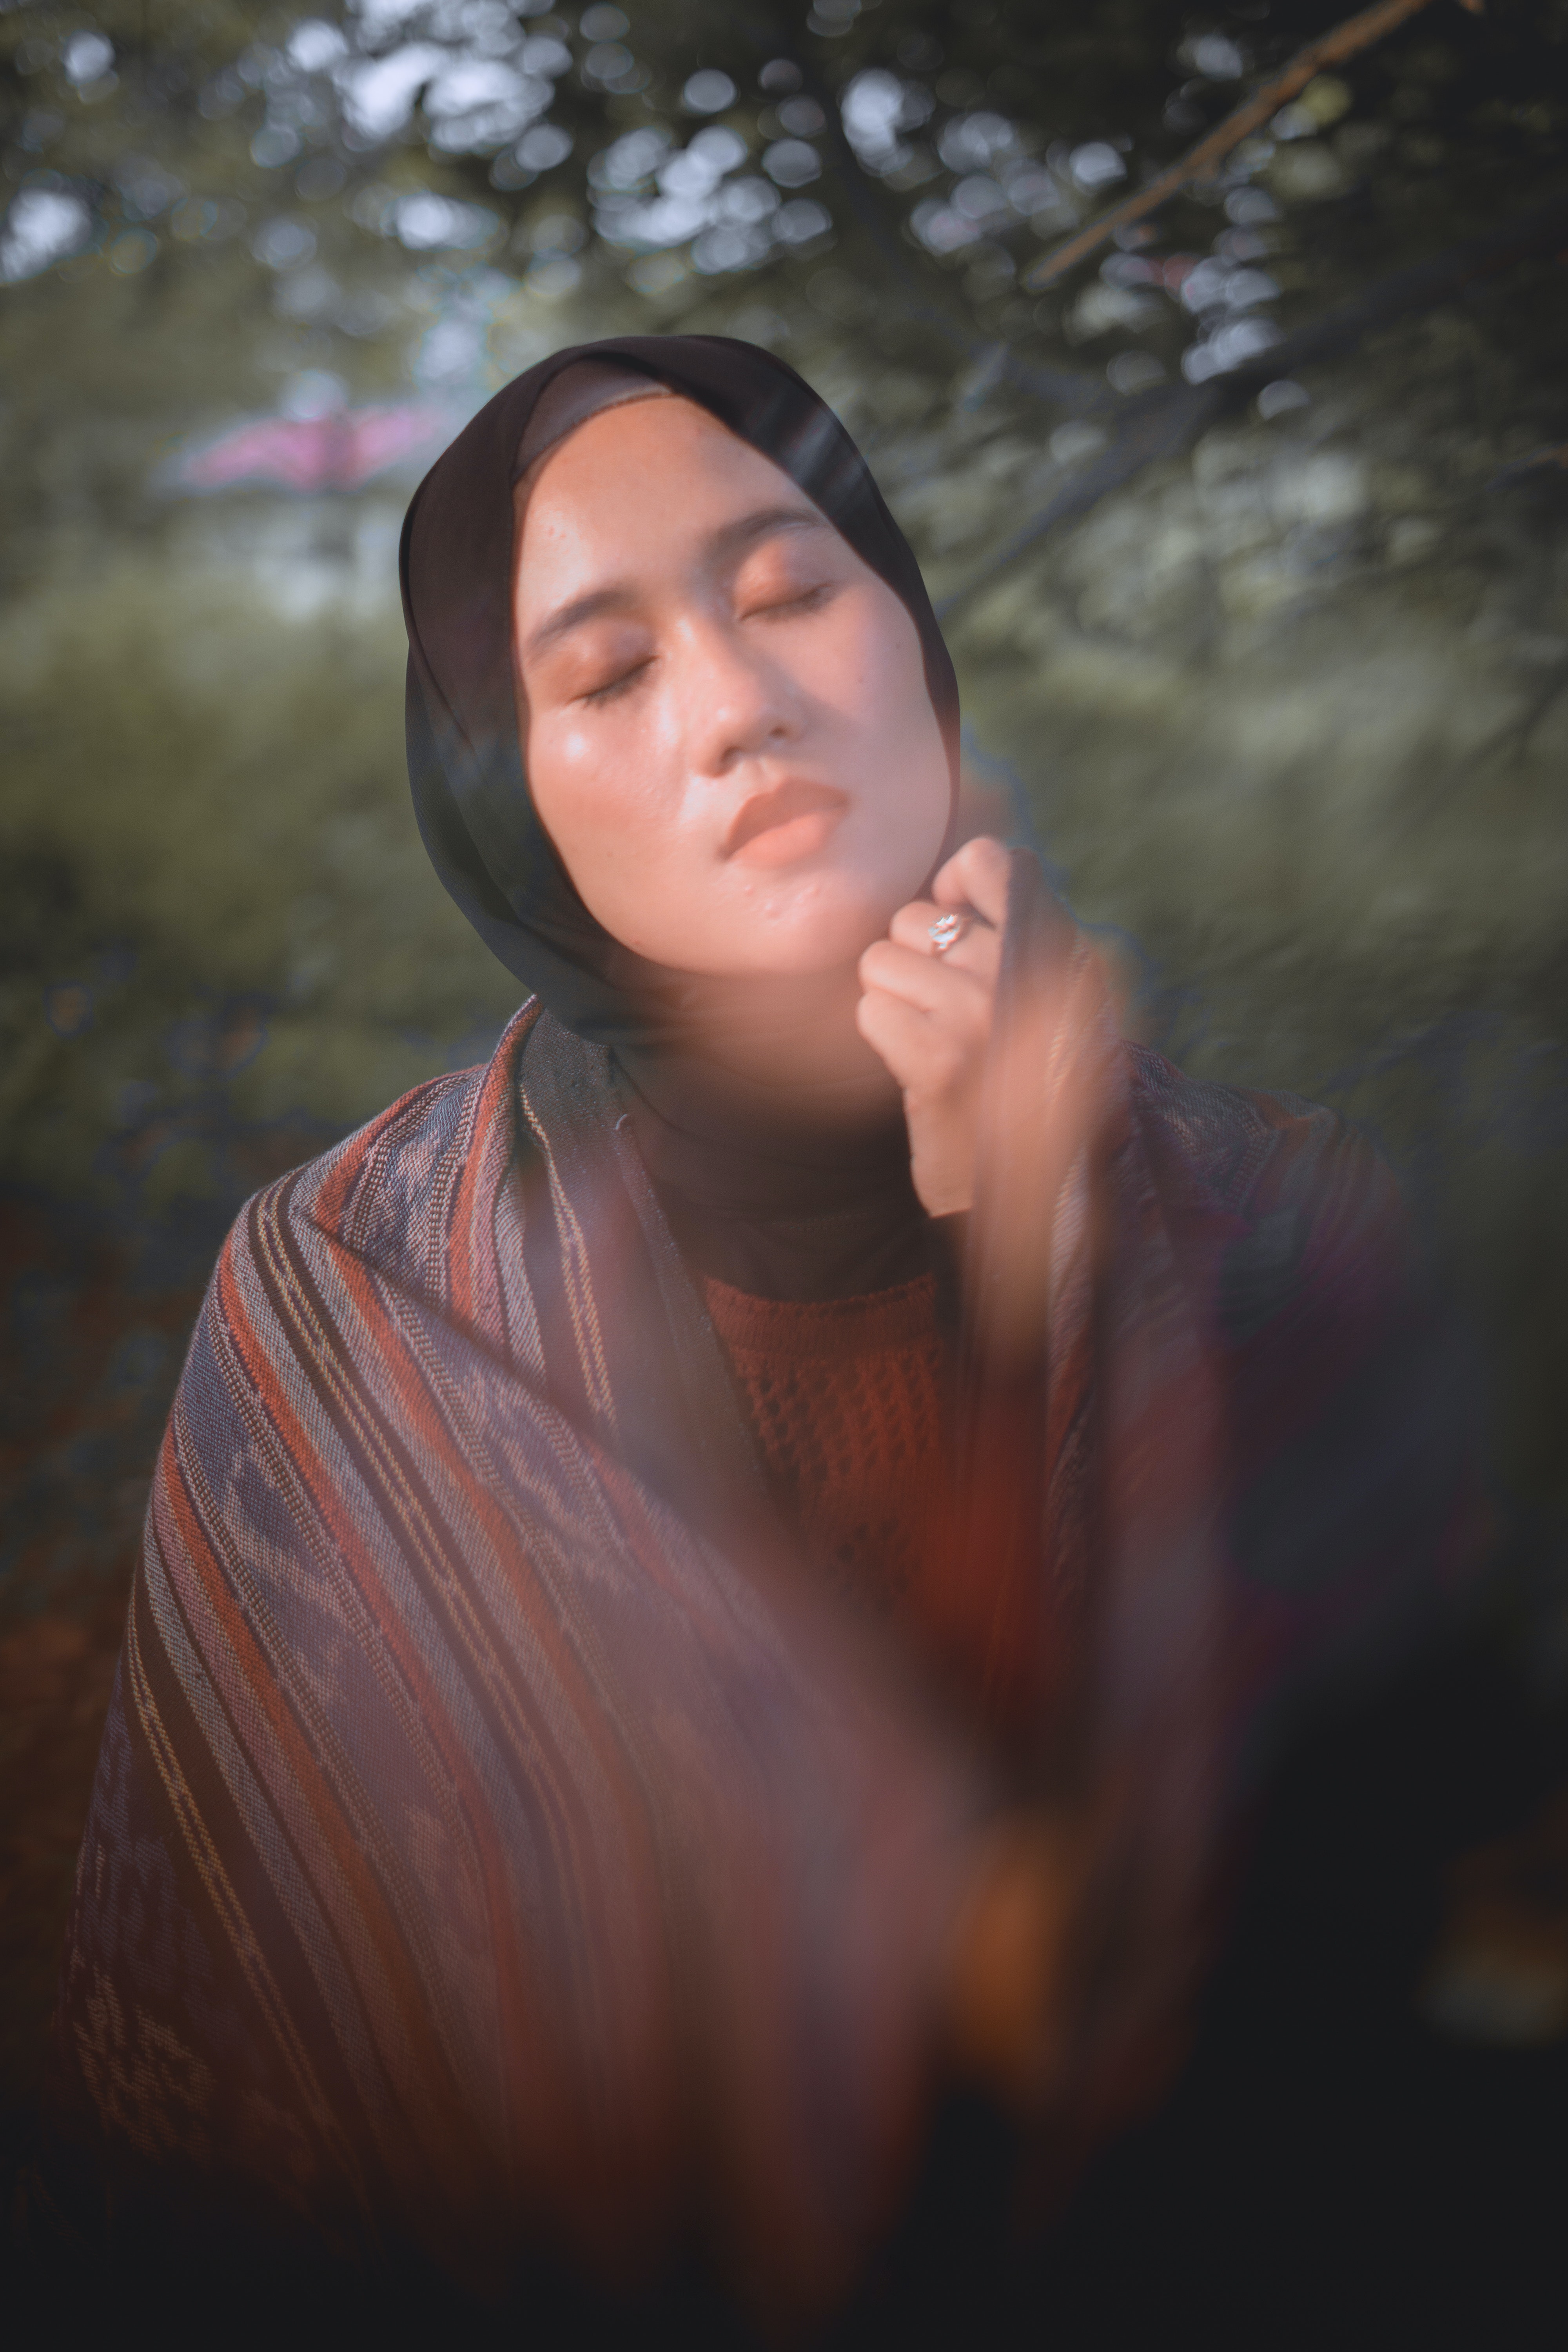
woman, lip, flash photography, plant, tree, black hair, Tints and shades, grass, forest, wood, darkness, People in nature, lens flare, portrait photography, portrait, formal wear, fun, night, midnight, reflection, jewellery, photo shoot, backlighting, winter